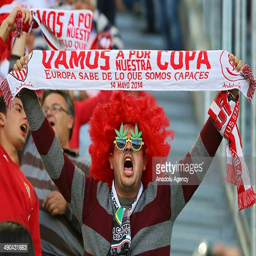
fan holds up his scarf during the match